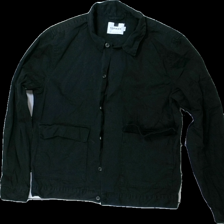
View: front
Type: Jacket
Category: Men
Brand: Not in the list
Brand text on label: topman
Colors: Black
Material: 100% cotton
Cut: Regular
Size: M
Season: Summer
Trend: Denim
Stains: Minor
Damage: fläck arm
Damage location: middle right
Damage 2 location: middle center
Damage 3 location: bottom center
Price range: <50
Recommended usage: Export
Description: svart jeans jacka med fläck på arm, mycket luddig